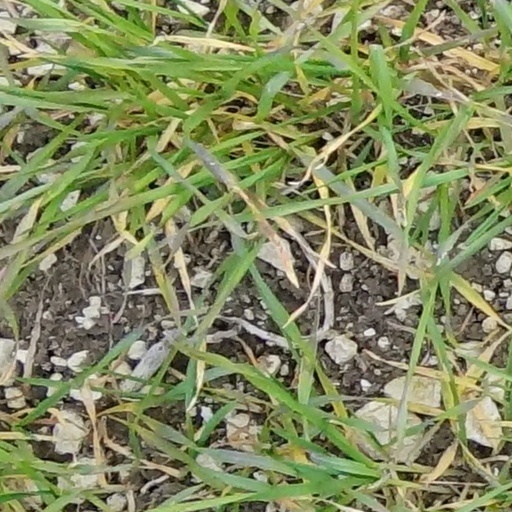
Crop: wheat